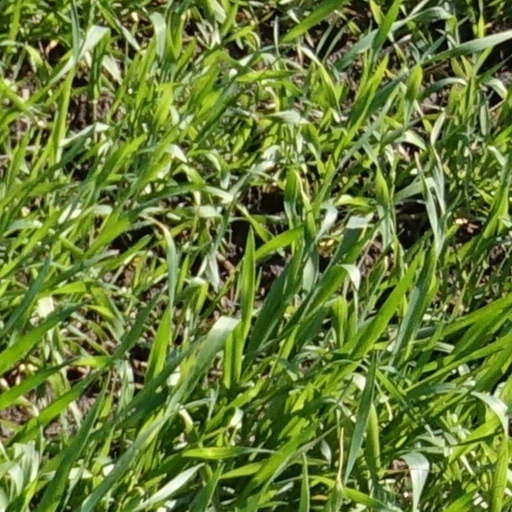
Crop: wheat